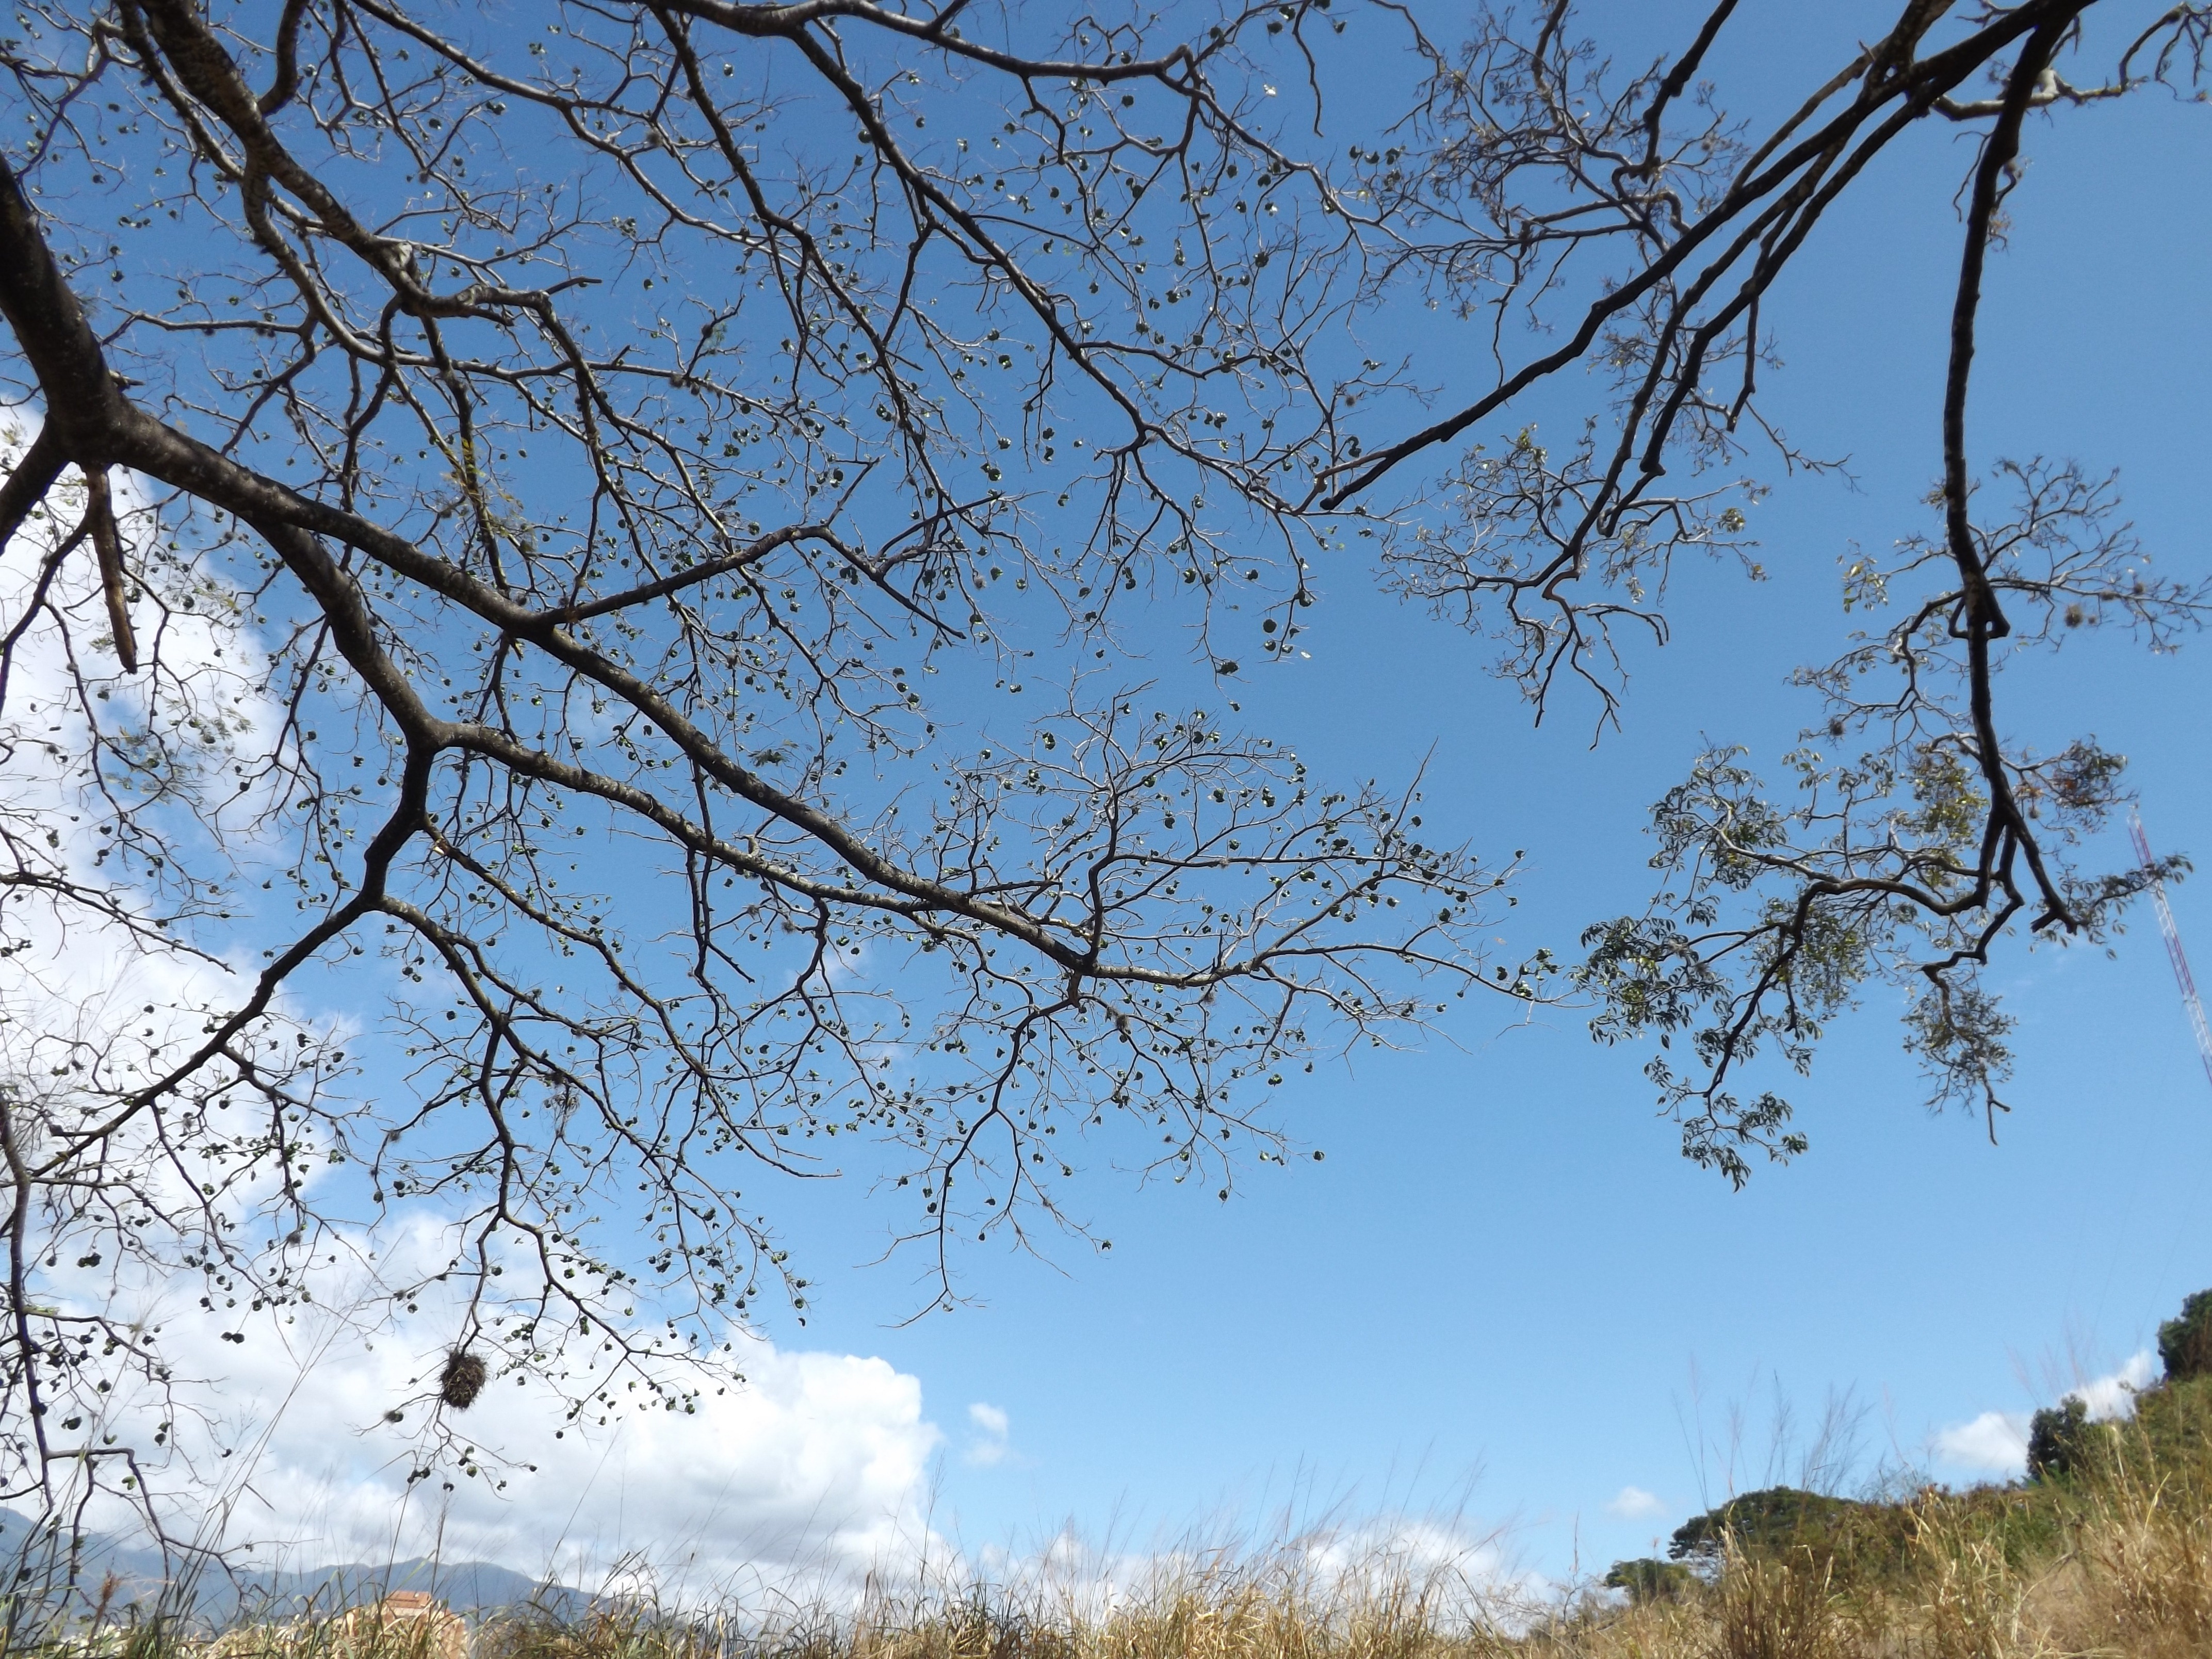
tree, nature, branch, blossom, winter, plant, sky, leaf, flower, frost, spring, autumn, season, cherry blossom, woody plant